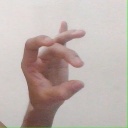
अक्षर: ओ